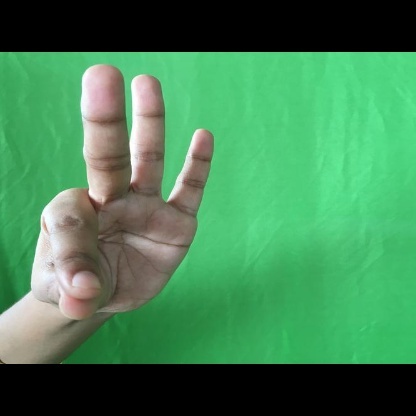
Mudra: Hamsasyam